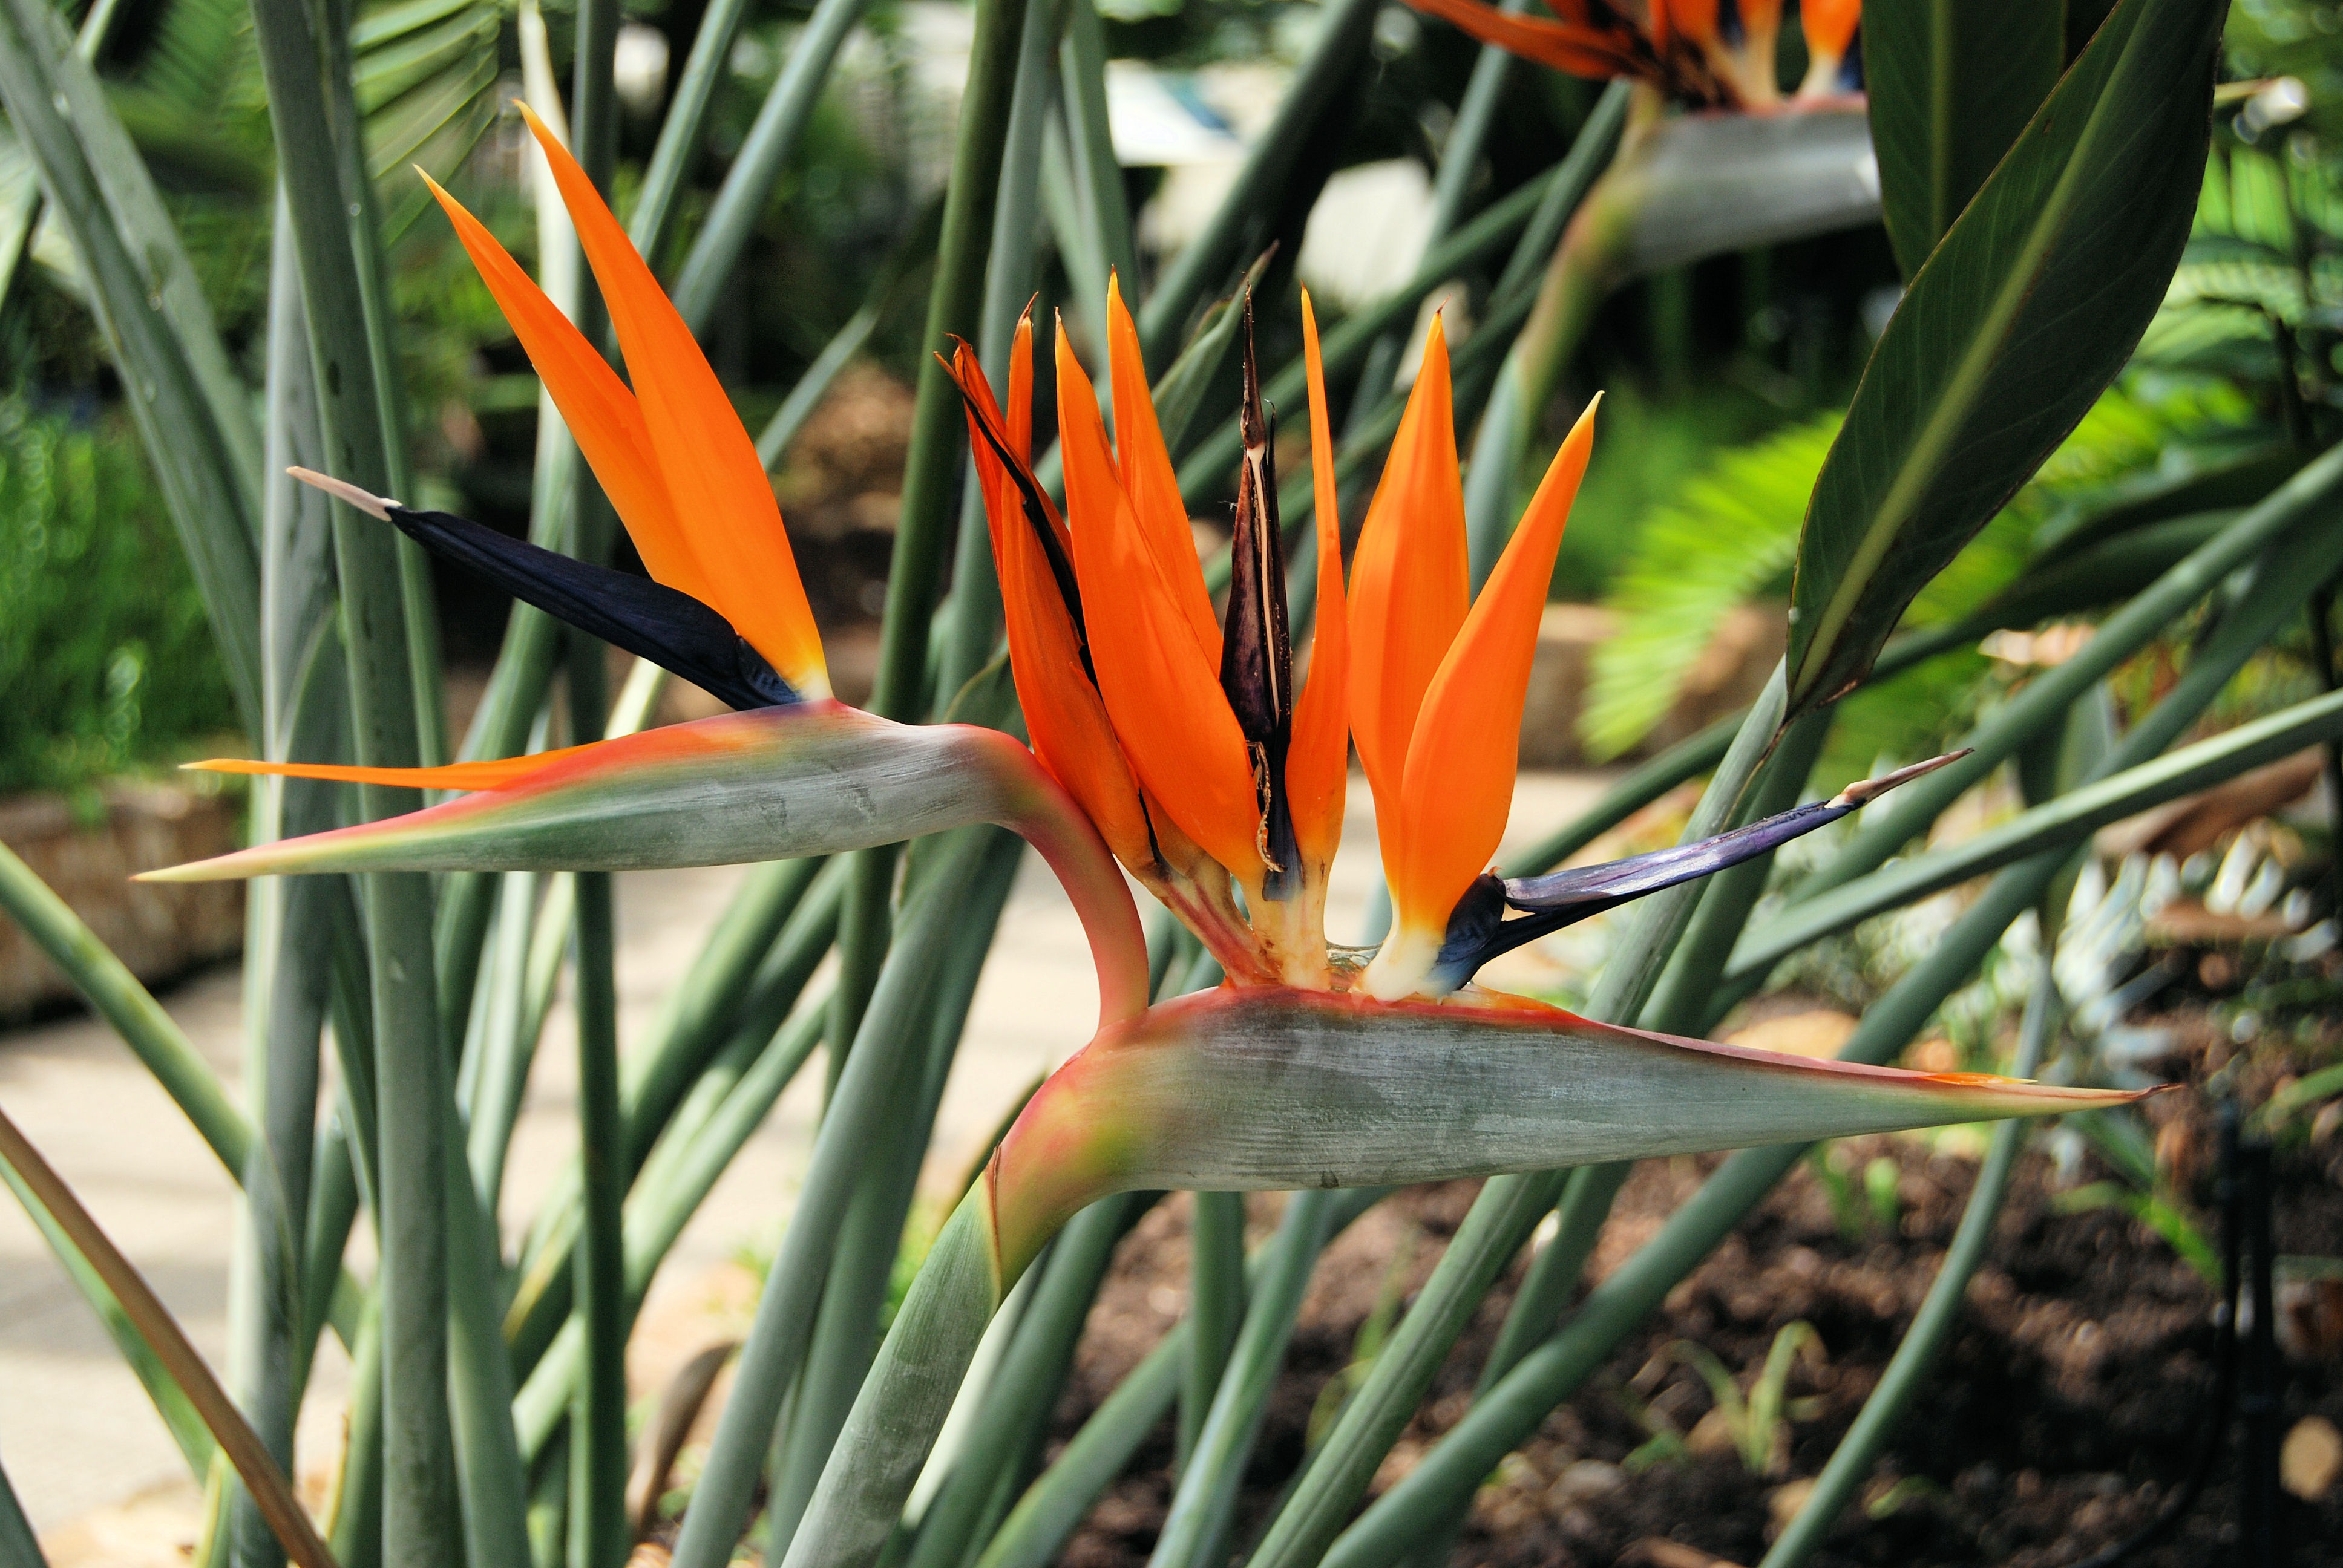
nature, grass, plant, leaf, flower, orange, green, botany, garden, flora, wildflower, south africa, macro photography, flowering plant, strelitzia reginae, grass family, plant stem, land plant